Disney Infinity 2.0

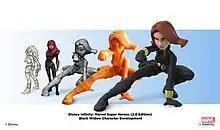
The design stages of the "Disney Infinity 2.0" character Black Widow

"Disney Infinity 2.0" features similar gameplay to "Disney Infinity". Each character can equip a "Pack" or a "Tool". Packs are items that are worn and can be equipped on a character's back, occasionally shown as some sort of backpack. Tools are items, such as rifles, that can be equipped in a character's hand. Some aspects of the game, however, have been changed. In addition to ground movement, certain characters can fly and hover. The size of Toybox worlds and Playset has been increased, notably due to the inclusion of flying. Certain characters can climb walls, including the Hulk. The level cap of playable characters has been expanded from Level 15 to Level 20. Characters can be "leveled up" by collecting sparks. A "Skill Tree" has been incorporated into the game and can be used to upgrade a character's abilities. The figures from the first game also receive additional abilities through the Skill Tree. The choices made in the Skill Tree are semi-permanent, as players have the option to reset the Skill Tree choices by resetting their character to Level 0. Some characters can jump long distances, including Hulk. Each character plays differently from another, with characters being roughly divided into two categories, Ranged and Melee. Ranged characters fight from far distances, while Melee characters fight using close combat. Signature moves can be unlocked as the player progresses. For example, Drax primarily utilizes short-ranged melee attacks to defeat enemies, while Star-Lord can use ranged pistols. As characters are leveled up, new abilities will be unlocked. Iron Man's ground slam and Hulk's Thunderclap abilities can be unlocked once players have enough Skill Points. Characters' upgrades differ. Iron Man can upgrade his blasting capabilities, while Thor and Hulk can upgrade their strength, using the new Special Skills and Combat system. All upgrades, skills and progress applied to the character will be saved to the figurine. The freeform unlock system in "Disney Infinity 2.0" replaces the roulette-based unlock system from "Disney Infinity". If a player is defeated in-game, they must wait a certain time frame until they can use the character they were using again. A map scanner has been implemented to allow players to get around worlds more easily. Mission givers are also present in the game. In order to web-sling players do not need to attach their webs to surroundings near by.